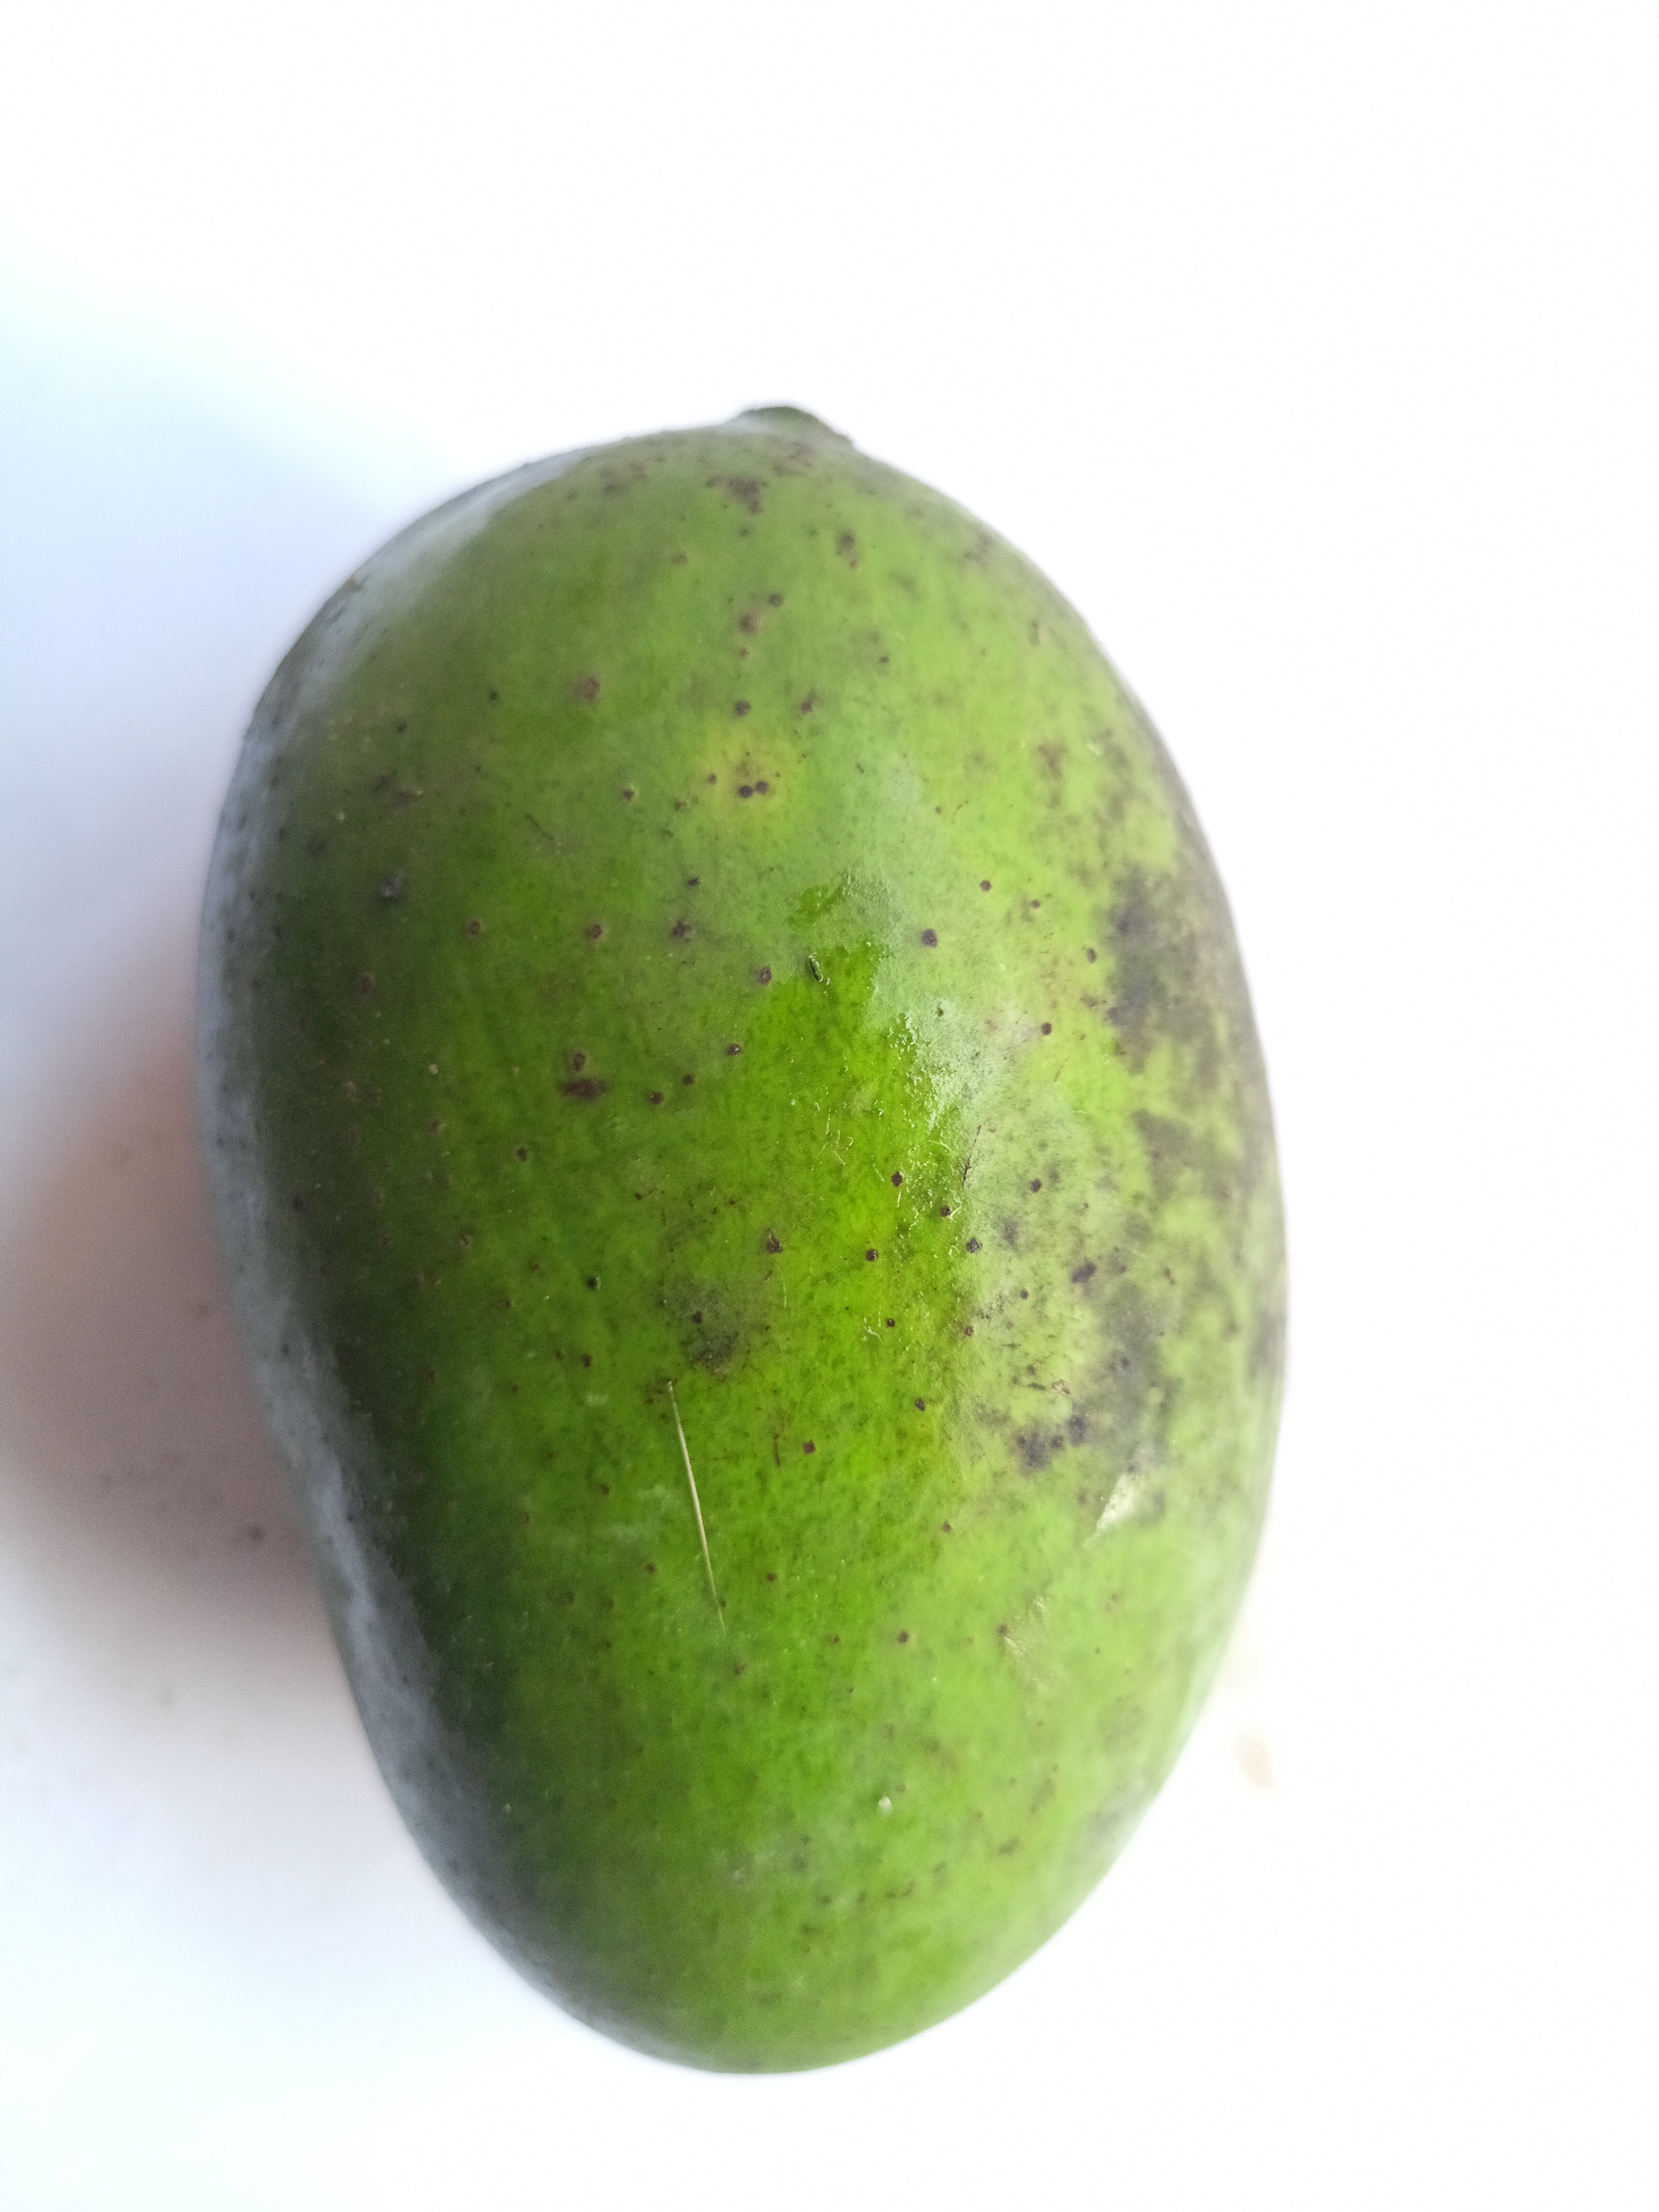
Mango variety: Langra